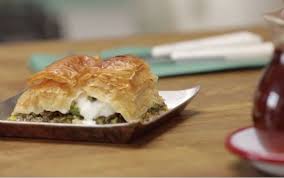
Yemek: baklava